Taiwan Star Telecom

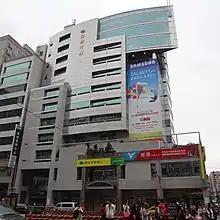
Kinpo Building, the former headquarters of Vibo Telecom.

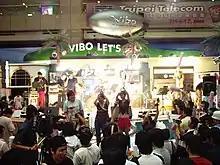
Vibo Telecom at Taipei Telecom (2006)

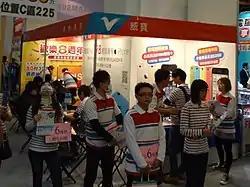
Vibo Telecom at IT Month (2013)

In April 2000, the Federal Telecommunications establishment is complete, the entire capital of NT 300 million yuan. May 2000, the Securities and Futures Commission approved the federal telecommunications public offering of stock. May 30, 2000, the federal telecommunications stocks listed on the Taiwan Stock Exchange under ticker 3157.